Studebaker Commander

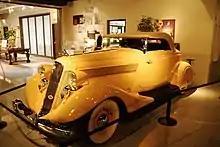
1935 Commander roadster

In 1935, the Commander was dropped from Studebaker’s product line, only to be reinstated in 1937 when the name was applied to Studebaker’s least expensive model, formerly known as the Studebaker Dictator. Studebaker introduced the Champion in 1939, and the Commander line was again repositioned, now as the mid-range vehicle.